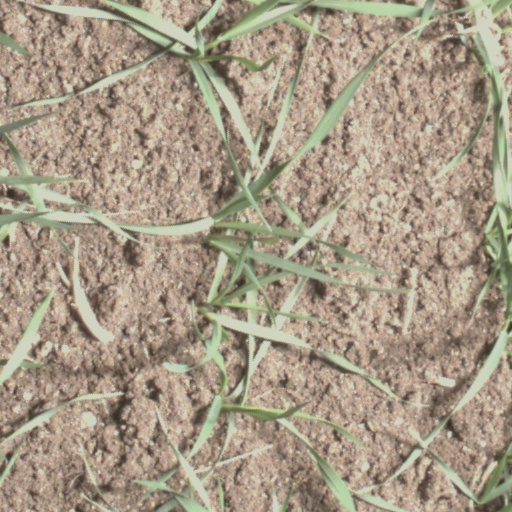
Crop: wheat